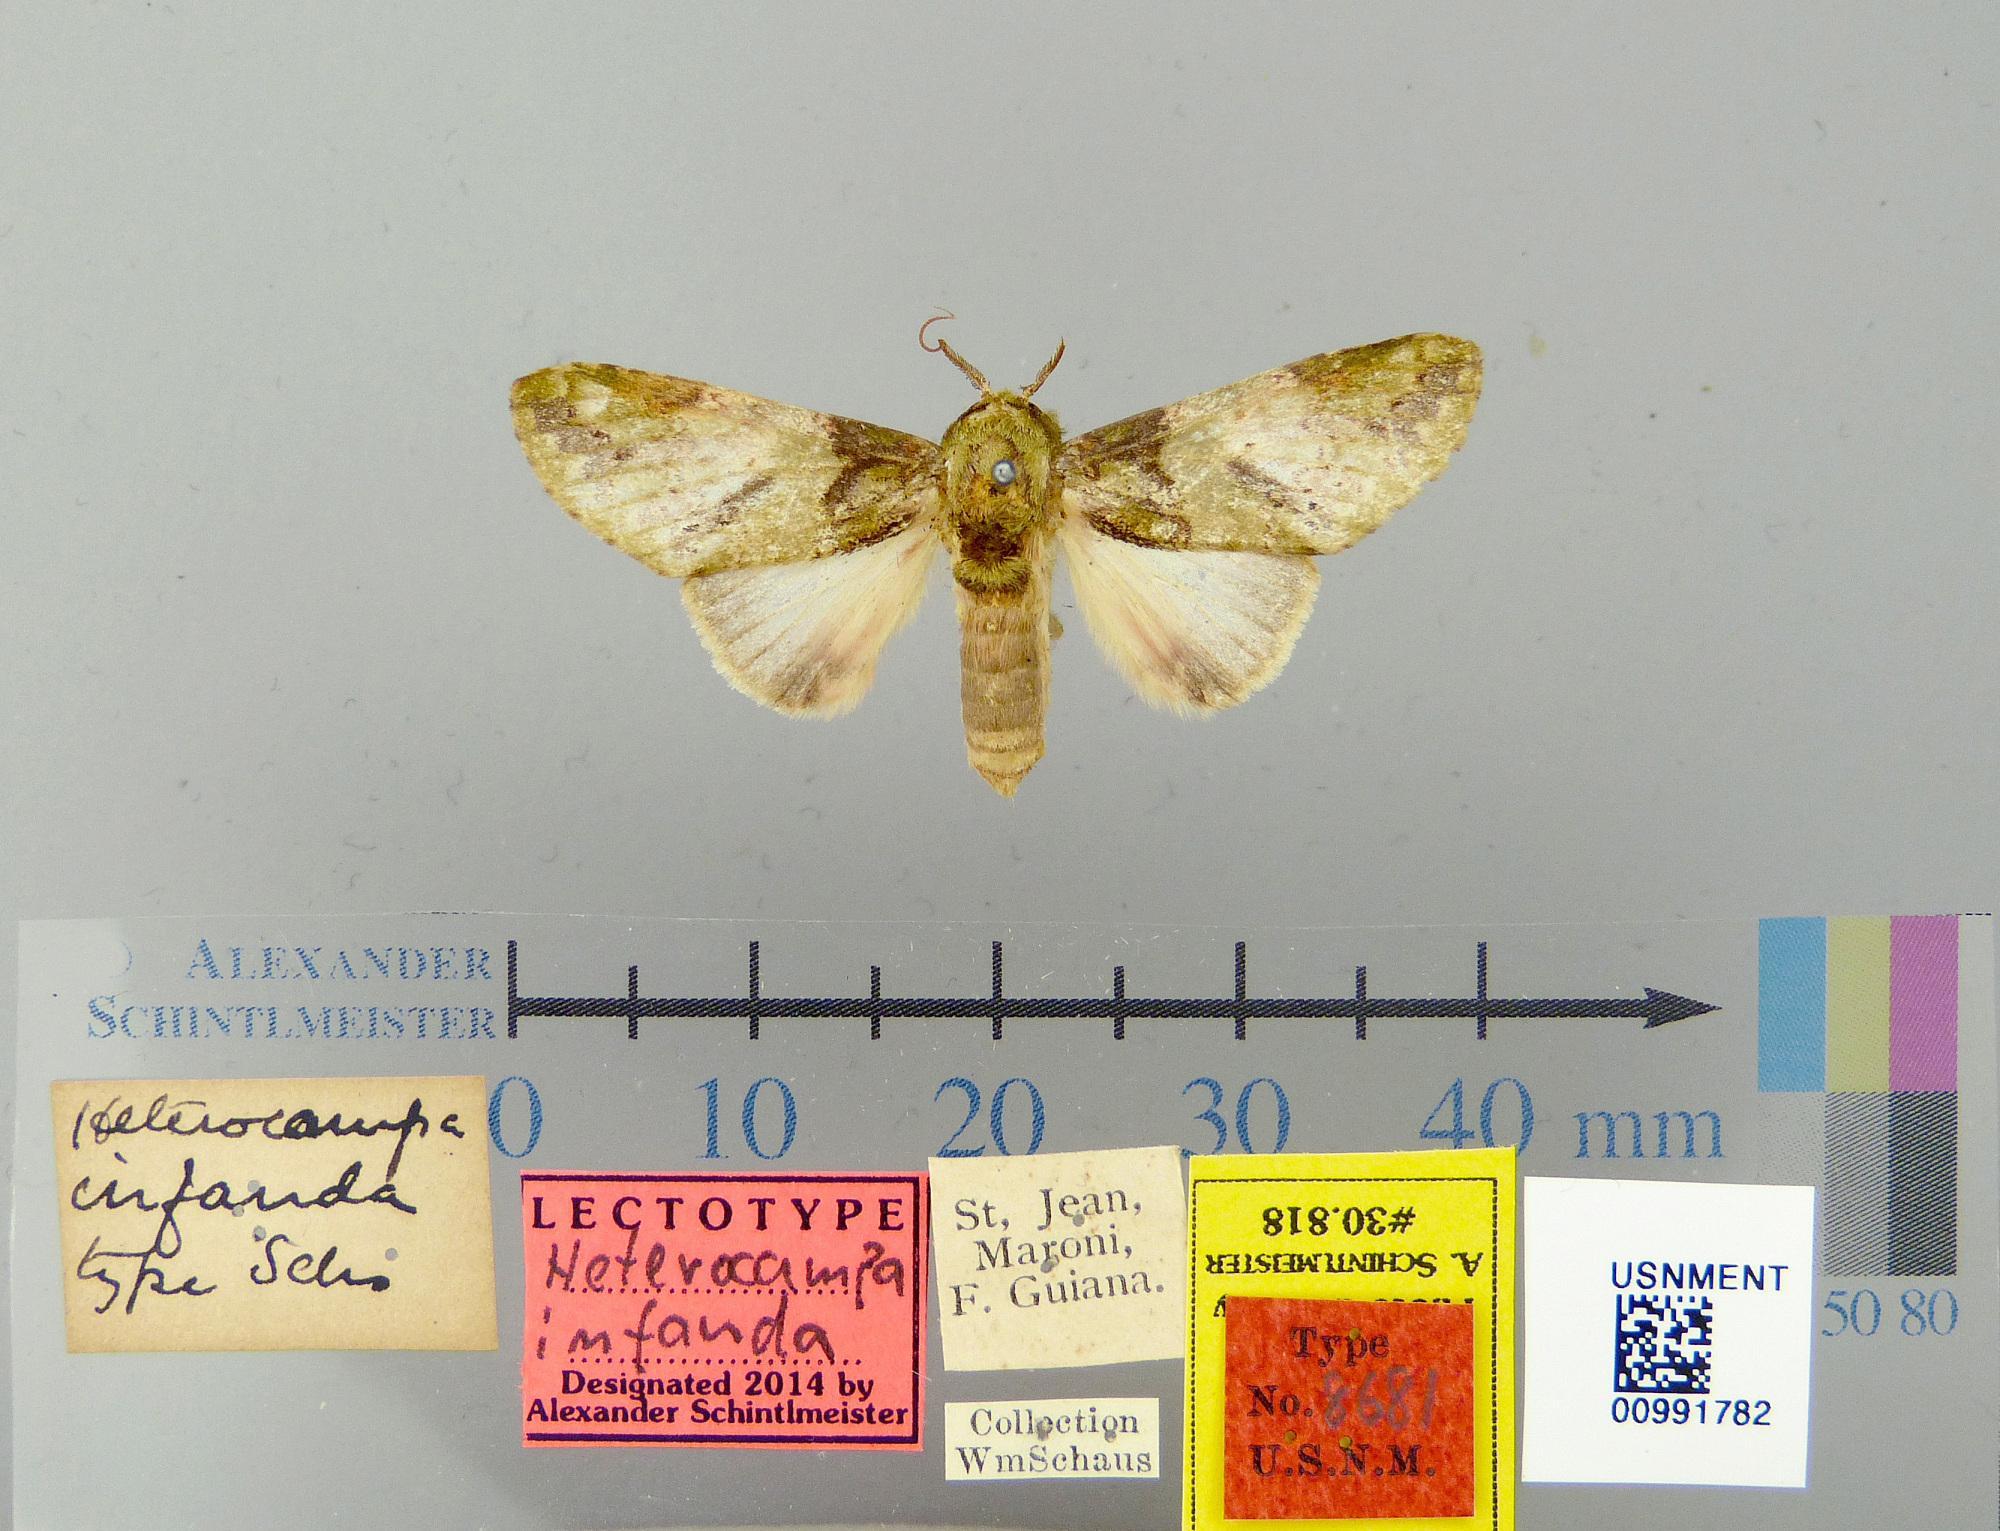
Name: Heterocampa infanda
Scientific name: Heterocampa infanda Schaus, 1906
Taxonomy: Animalia, Arthropoda, Insecta, Lepidoptera, Notodontidae
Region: [Not Stated]
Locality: St. Jean du Maroni, French Guiana, France